Cameron McFadzean

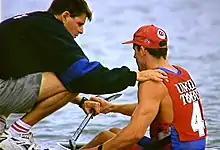
Cameron McFadzean (right) with AIS Coach Barry Kelly

Cameron McFadzean (born 7 May 1971, in Melbourne), is an Australian sprint canoeist who competed from the mid-1990s to the early 2000s (decade). Competing in two Summer Olympics, he earned his best finish of ninth in the K-1 500 m event at Atlanta in 1996.